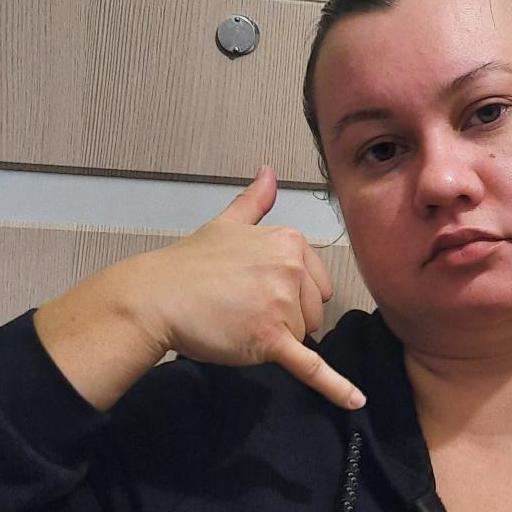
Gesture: call